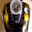
Label: motorcycle